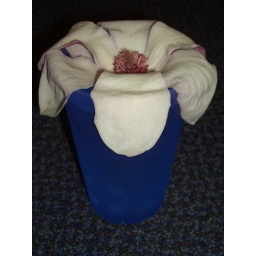
my roommate picked it off campus and put it in water (hince the blue cup)